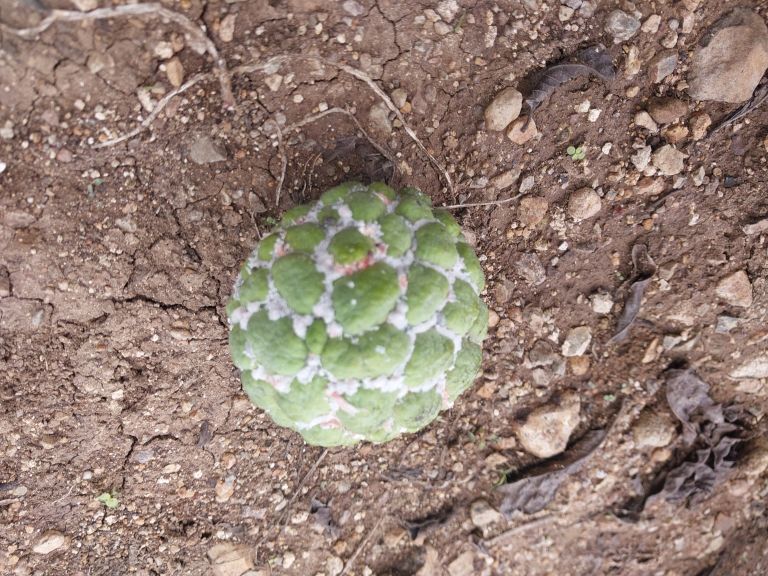
Disease label: Mealy Bug